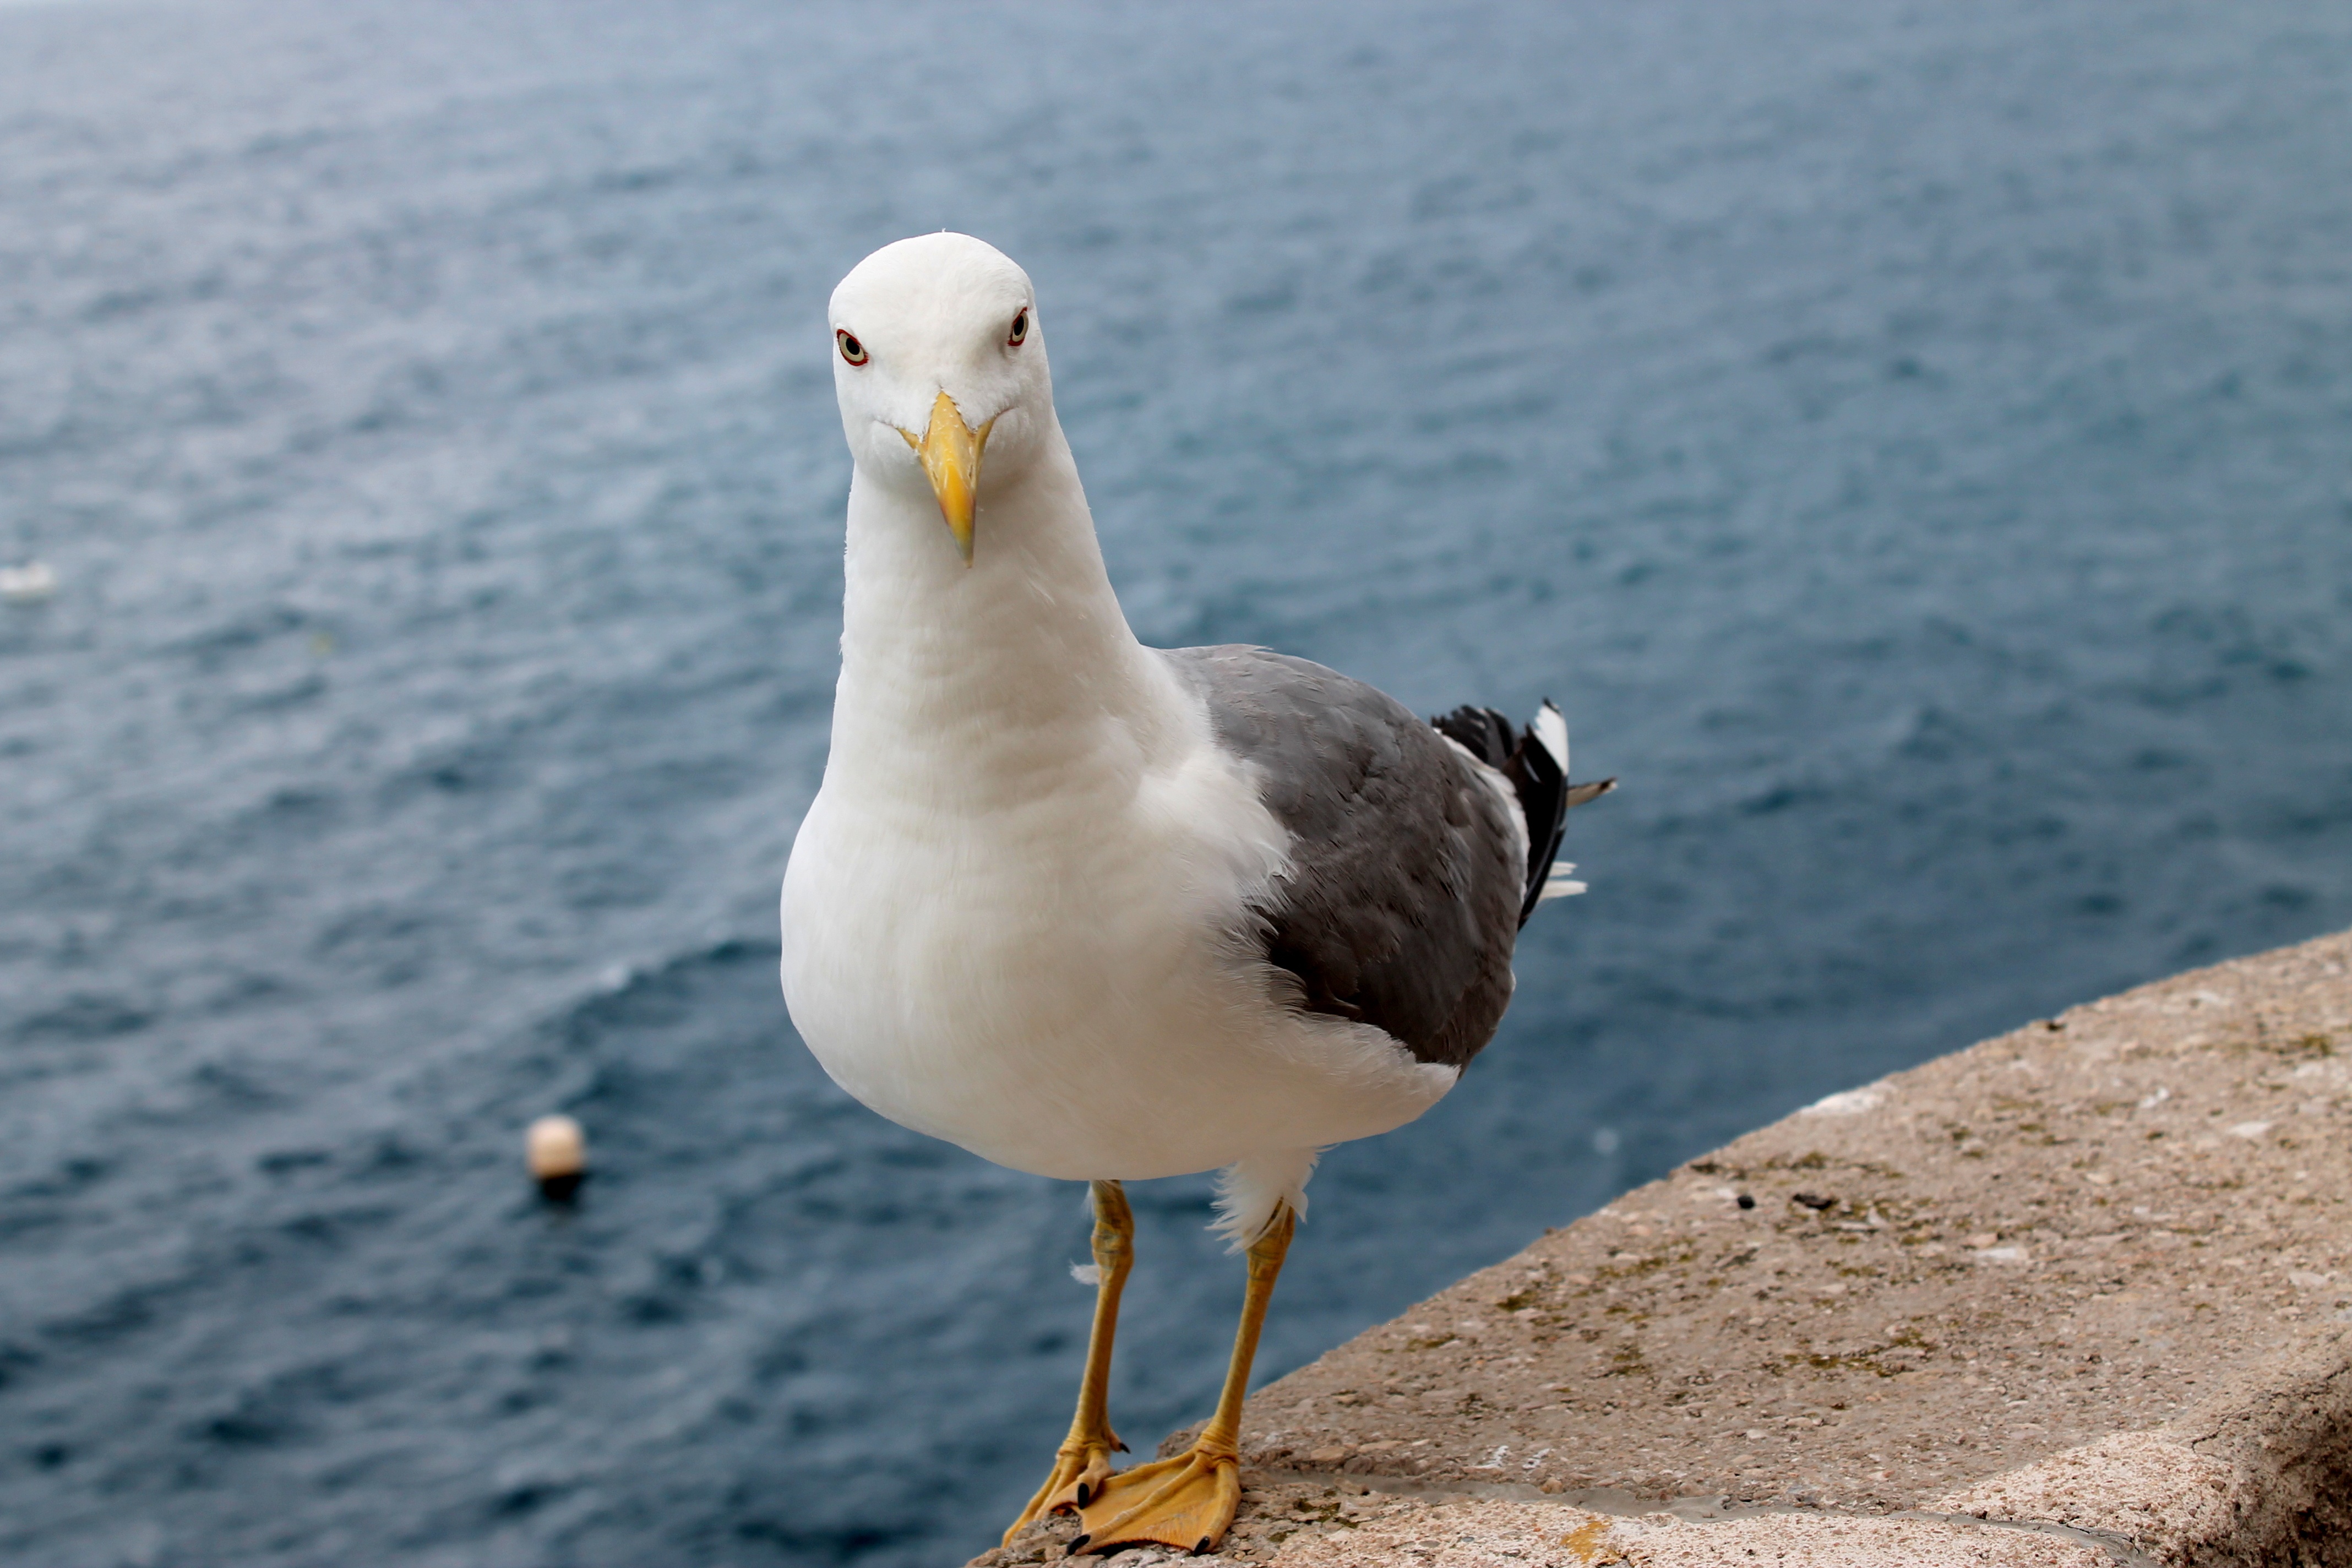
sea, bird, seabird, wildlife, gull, beak, fauna, vertebrate, albatross, charadriiformes, european herring gull, great black backed gull